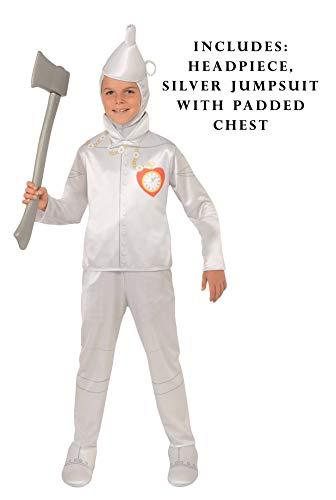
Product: Rubie's Kid's Wizard Of Oz Tin ManCostume, Large, Age 8 - 10 years, HEIGHT 4’ 8” - 5' 0"
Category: Clothing, Shoes & Jewelry | Costumes & Accessories | Kids & Baby | Boys | Costumes
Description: Wizard of Oz Halloween Sensations Tin Man Costume, Large 75th Anniversary Edition.
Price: $24.11
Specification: ProductDimensions:12x18x4inches|ItemWeight:5.6ounces|ShippingWeight:1pounds(Viewshippingratesandpolicies)|DomesticShipping:ItemcanbeshippedwithinU.S.|InternationalShipping:ThisitemcanbeshippedtoselectcountriesoutsideoftheU.S.LearnMore|ASIN:B00BJH4NY2|Itemmodelnumber:886491L|Manufacturerrecommendedage:8-10years